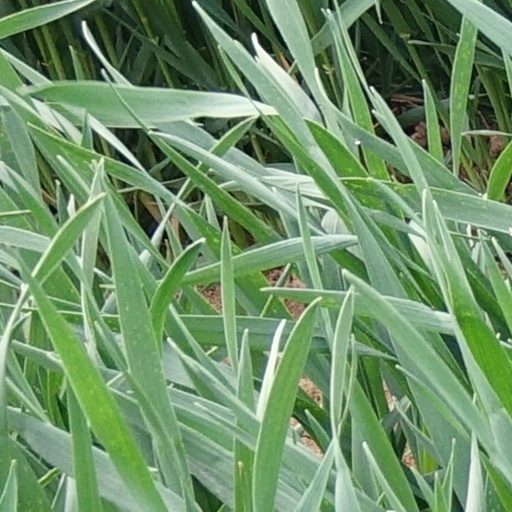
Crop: wheat